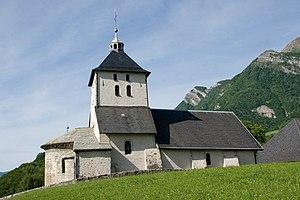
Cette liste des églises de la Savoie recense les édifices religieux - églises, basiliques et cathédrales - situés dans le département de la Savoie. Tous sont situés dans l'archidiocèse de Chambéry, Maurienne et Tarentaise, exception faite des édifices situés dans les paroisses d'Ugine et du Val d'Arly qui appartiennent au diocèse d'Annecy.
Cléry est une commune française située dans le département de la Savoie, en région Auvergne-Rhône-Alpes.
L'église Saint-Jean-Baptiste est une église catholique située à Cléry, en France.